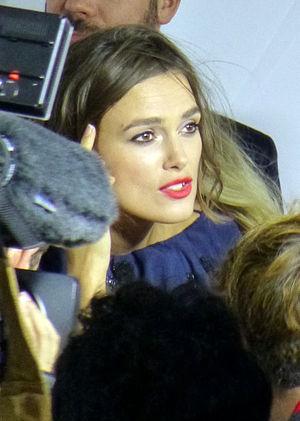
Girls Only ou En attendant au Québec, est une comédie dramatique américaine réalisée par Lynn Shelton et écrite par Andrea Seigel, sorti en 2014.